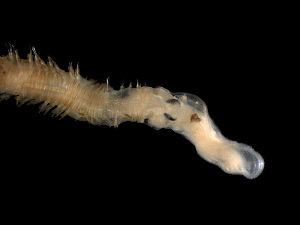
Glycera est un genre de vers marins polychètes appartenant à la famille des Glyceridae.